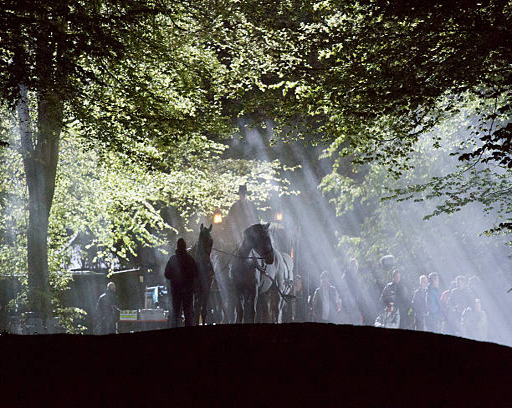
a general view of the set during filming for the ninth series .